Fridolf Jansson

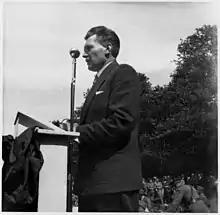
Fridolf Jansson in 1950

Fridolf Jansson (25 May 1904 – 7 June 1991) was a Swedish politician. He was a member of the Centre Party.